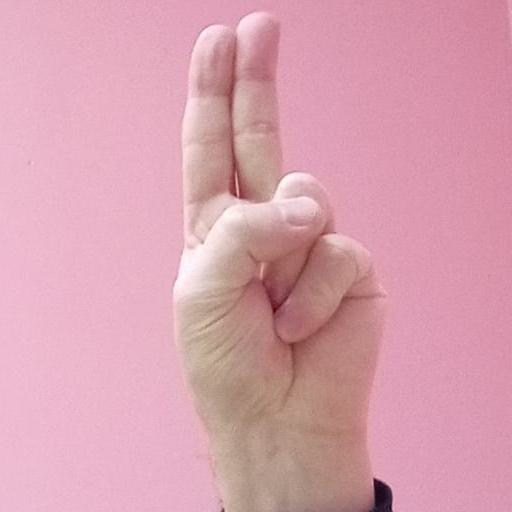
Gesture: two_up